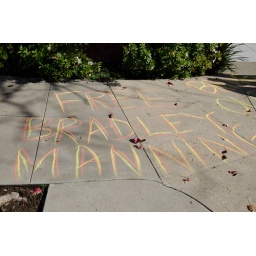
Free Bradley Manning chalked on sidewalk by Code Pink outside Nancy Pelosi's house